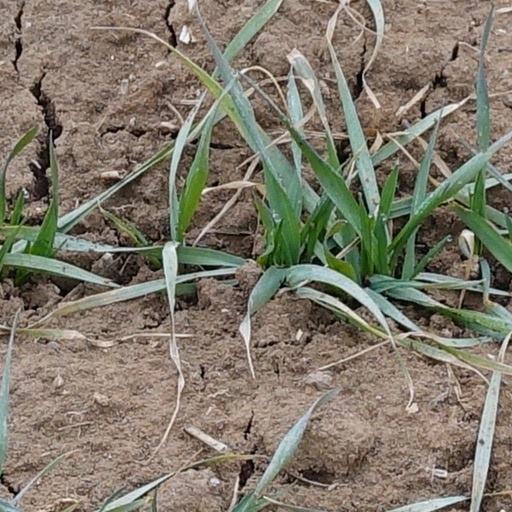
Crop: wheat